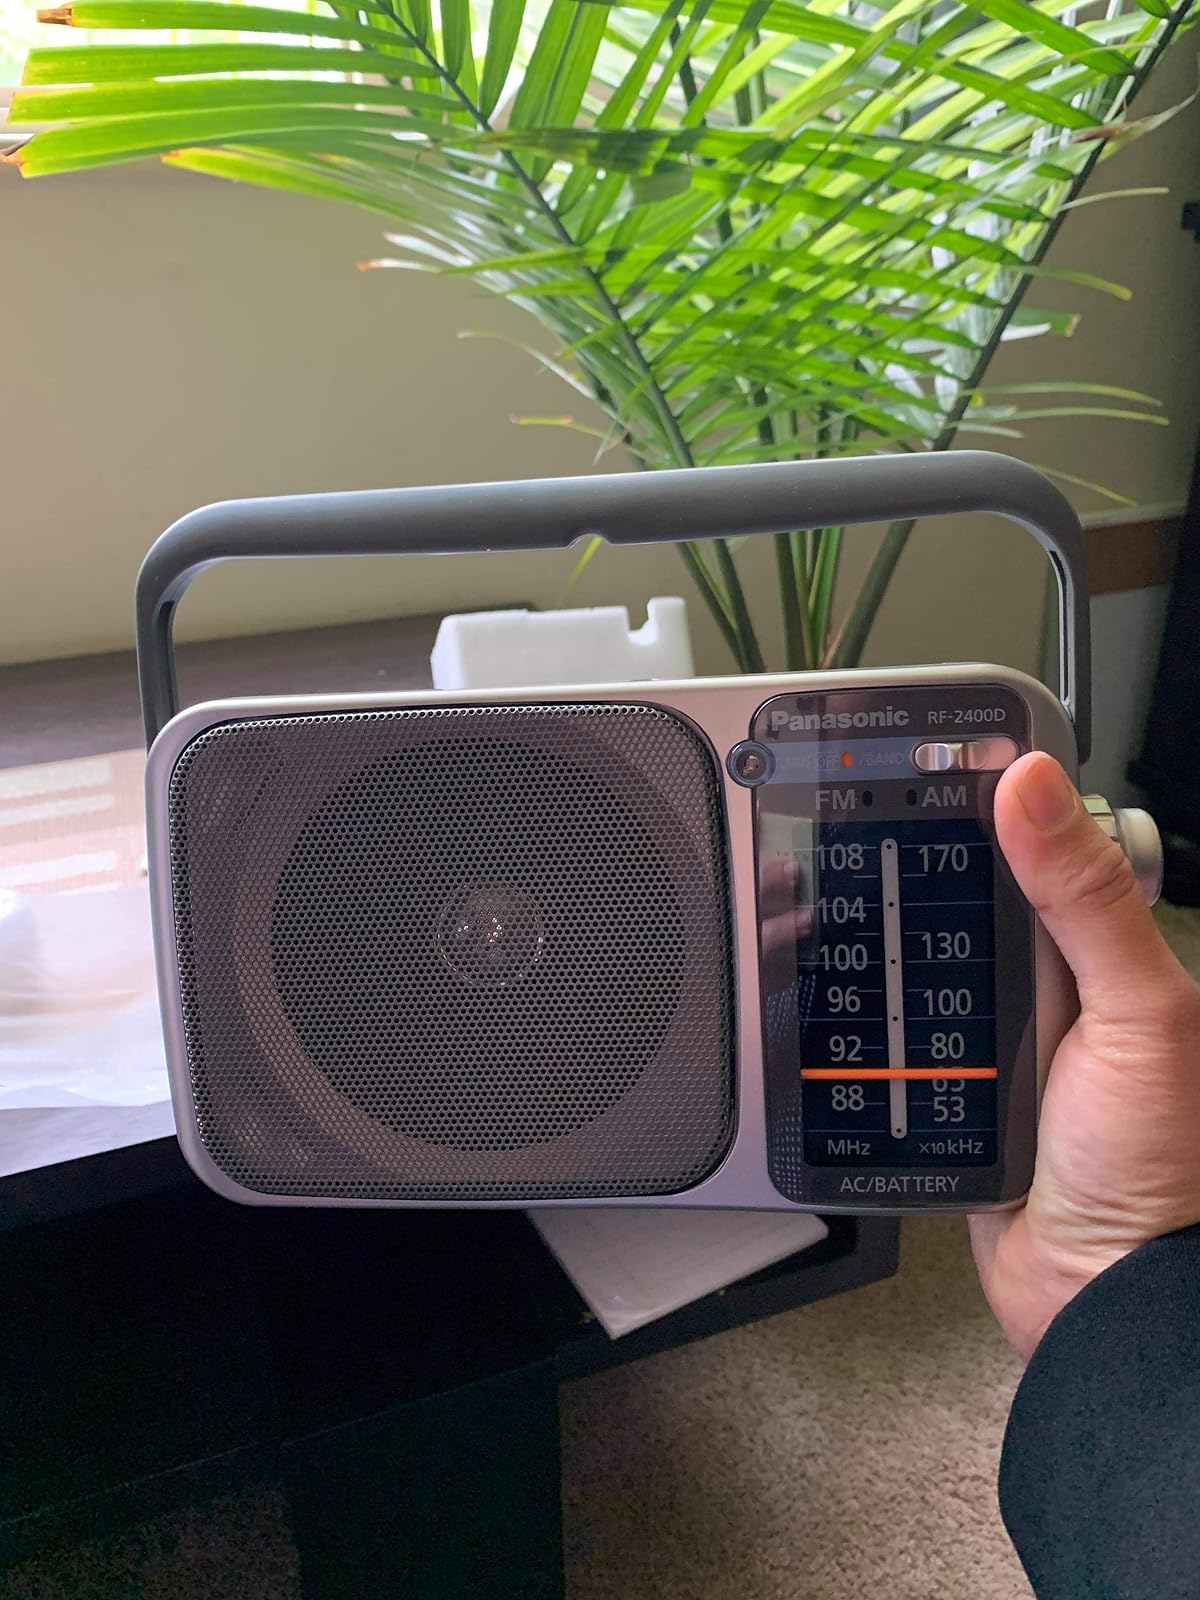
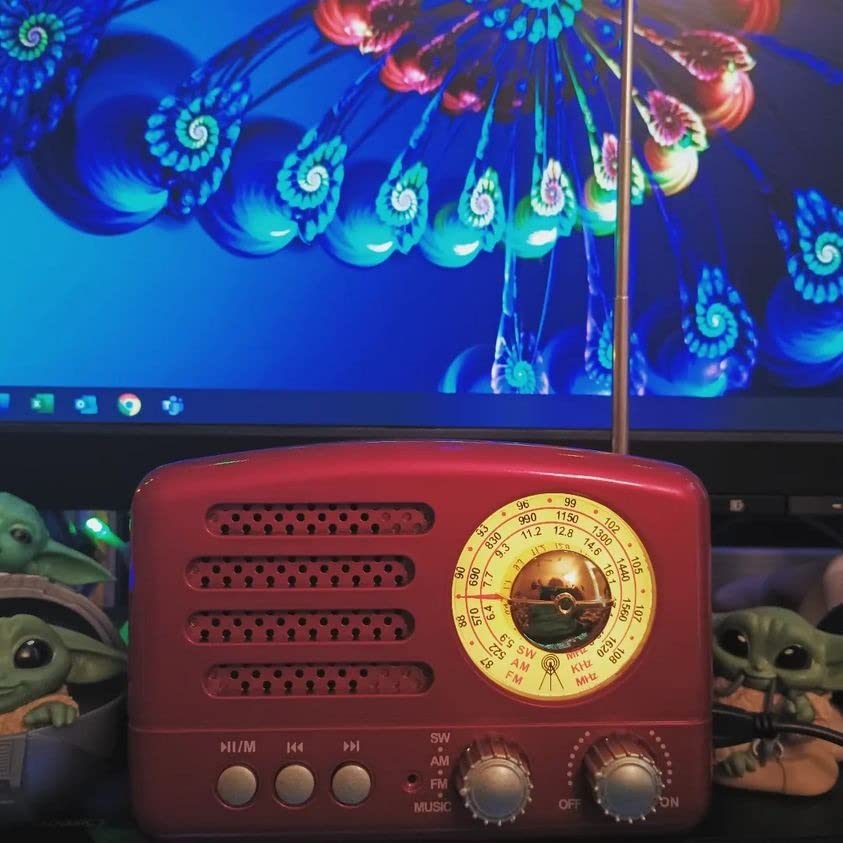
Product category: radio
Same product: no